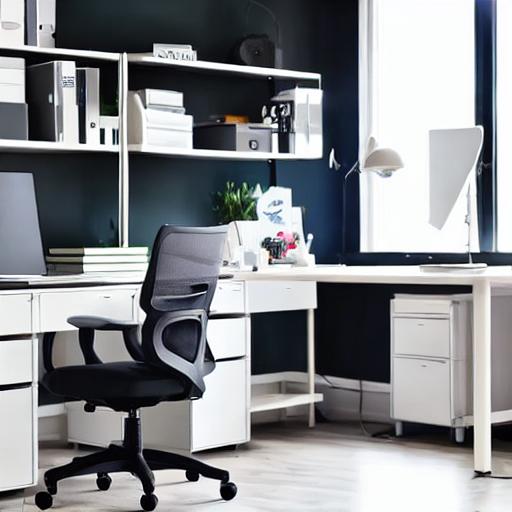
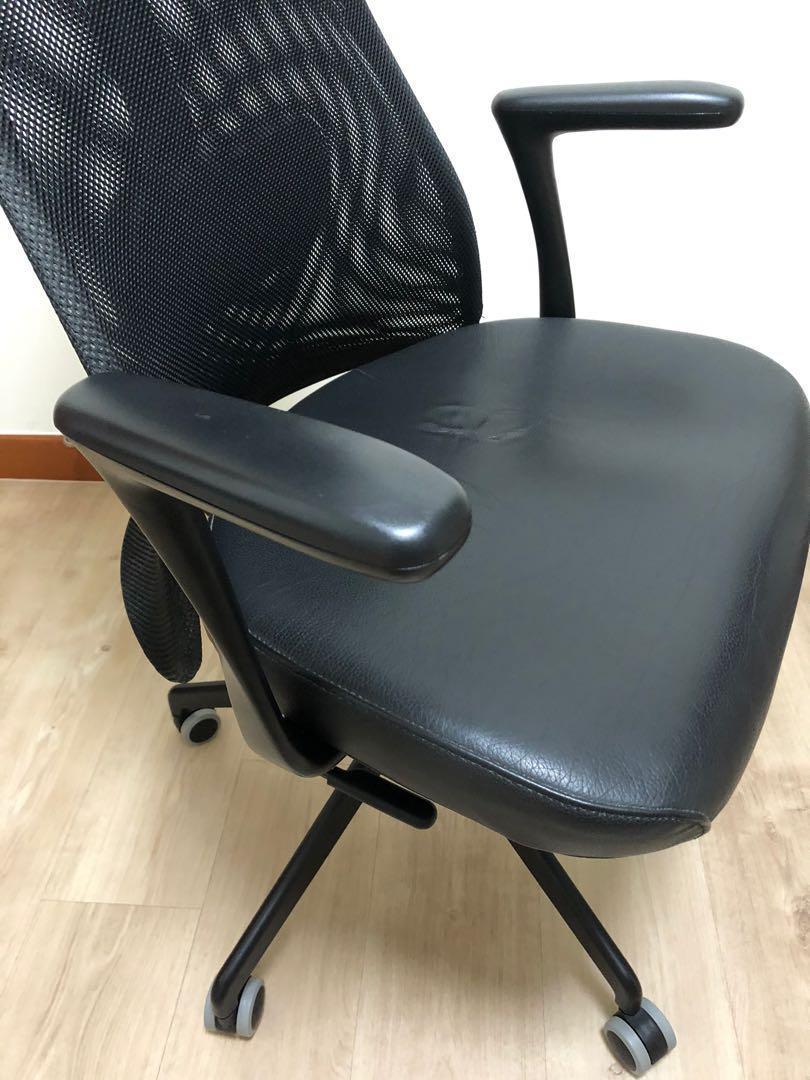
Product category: items_chair
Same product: no